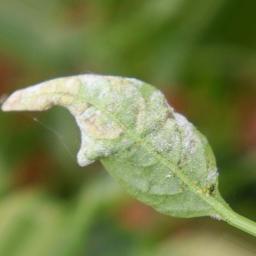
Label: powdery mildew